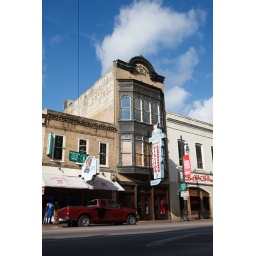
I was sitting in the gutter in order to try and get a photo without the damn Frost building in it.